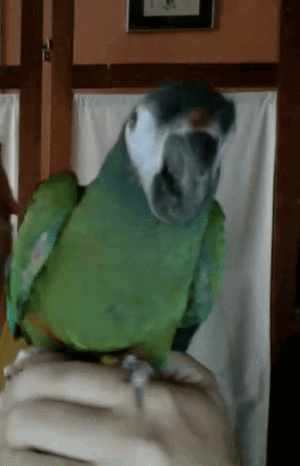
Ara de Illiger (né en 2007) sur main
L'Ara d'Illiger ou ara maracana, auparavant placé dans les genres Ara et Propyrrhura, est une espèce de perroquet de la sous-famille des Psittacinae.